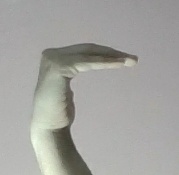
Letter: haa